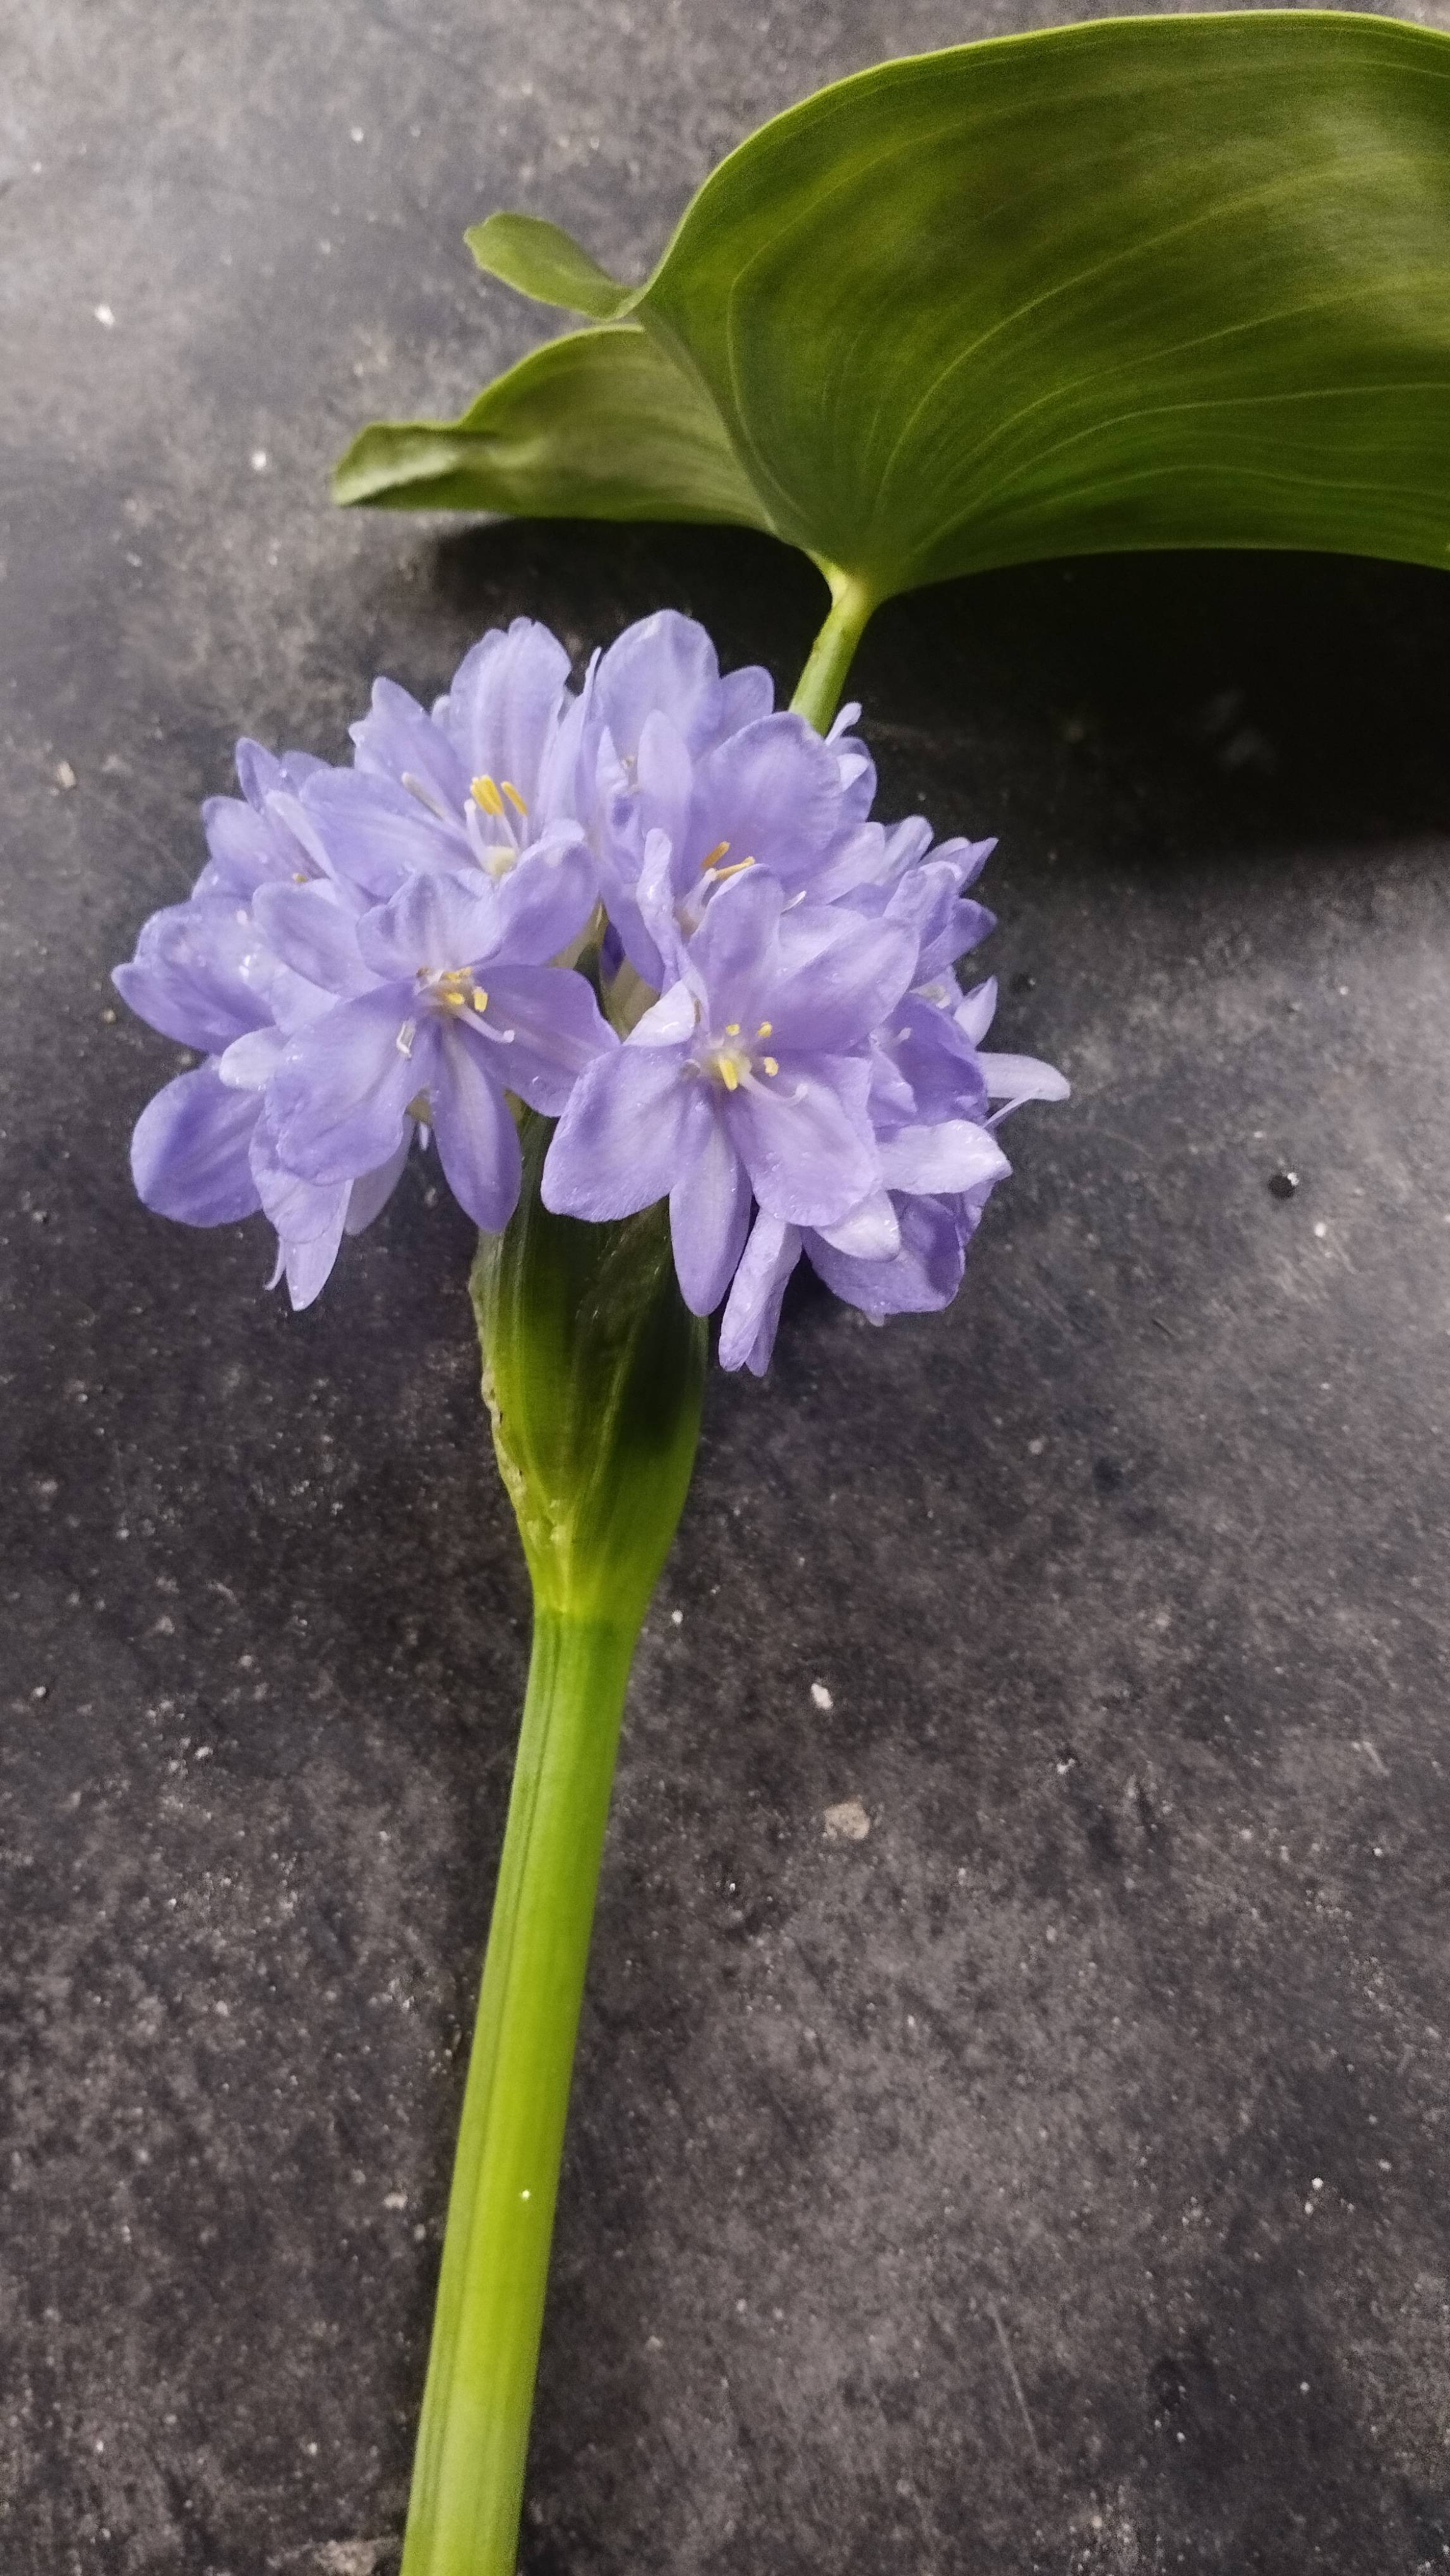
Species: Heartleaf False Pickerelweed (Monochoria korsakowii)